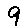
Label: 9